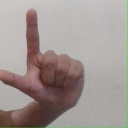
अक्षर: ल